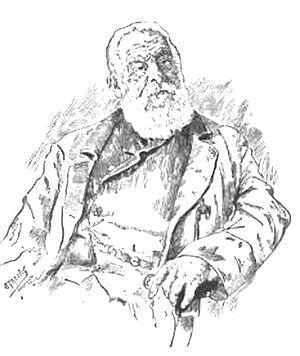
La république de Californie, aussi appelée la république du Drapeau à l'ours, fut le résultat d'une rébellion menée par des Américains le 14 juin 1846 dans la ville de Sonoma contre les autorités de la province semi-autonome de Haute-Californie.